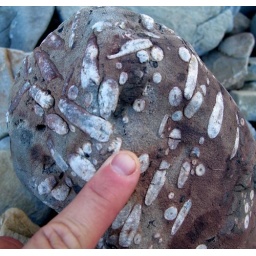
Fossil rocks all over the beach once you descend from the train tunnel.